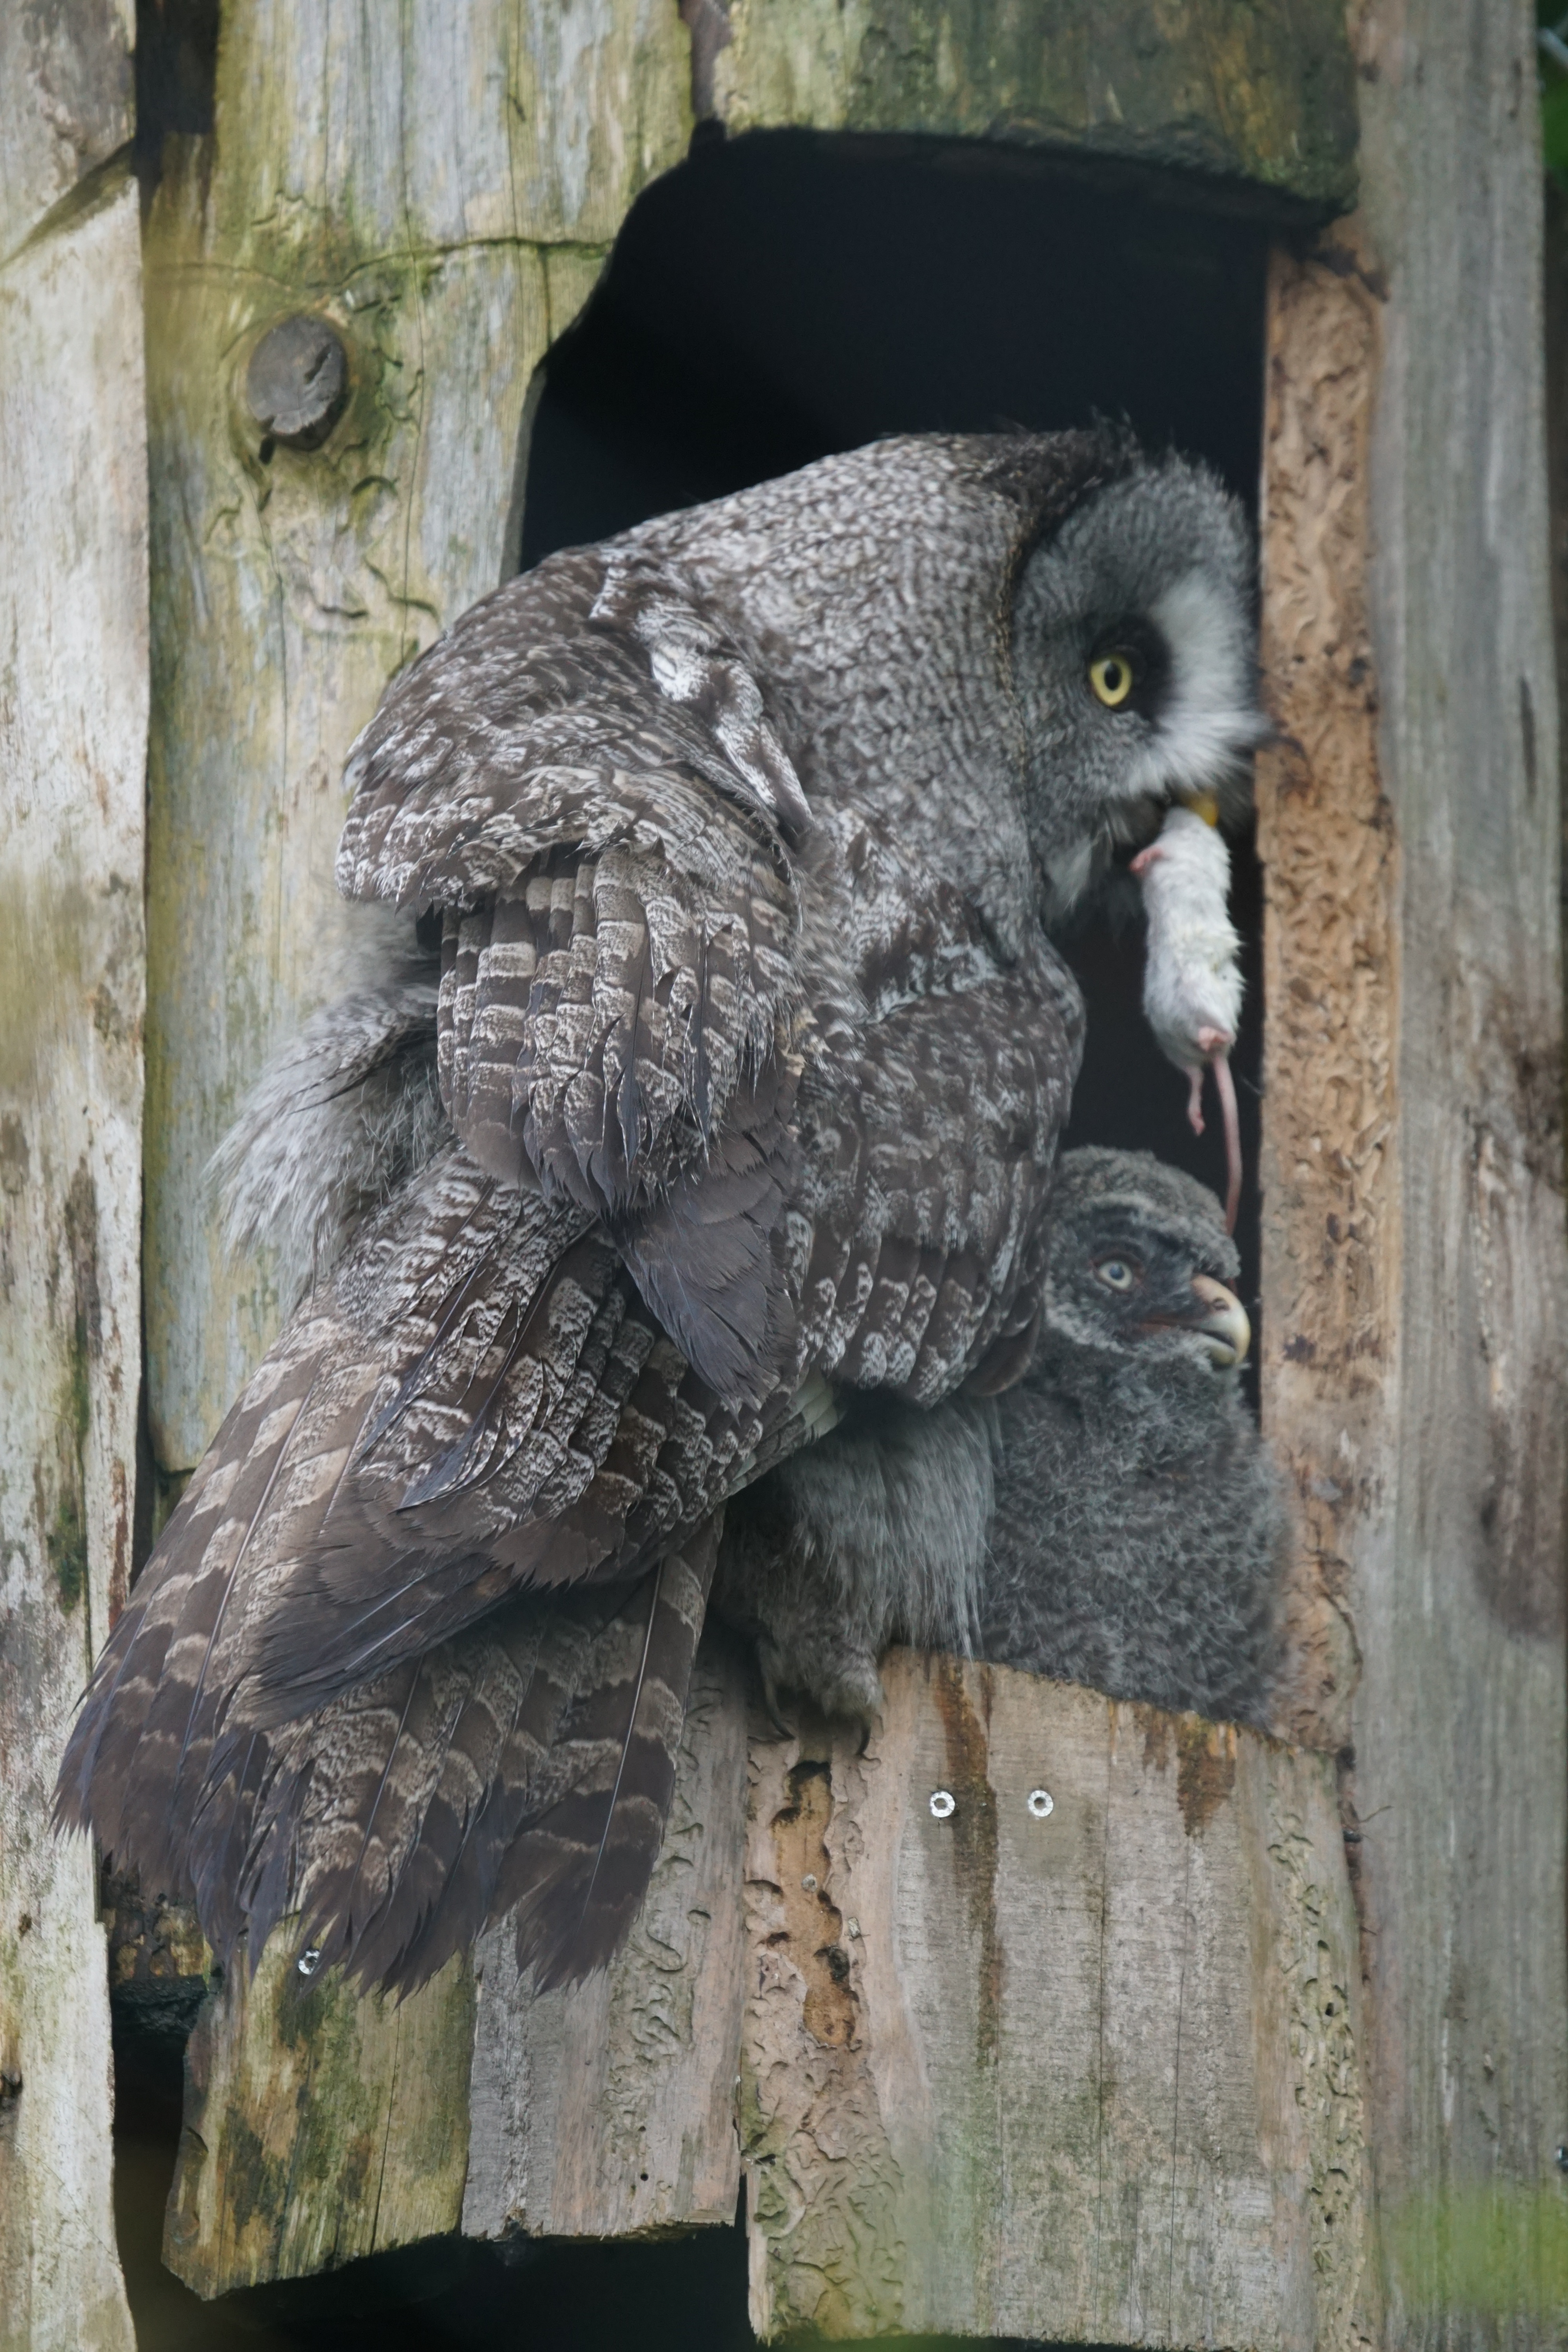
bird, wildlife, zoo, food, owl, fauna, bird of prey, sculpture, art, chicks, great grey owl, bart owl, straw nebulosa lapponica